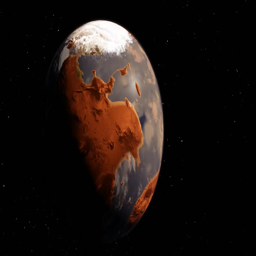
the process of transforming the atmosphere